Sea of Japan

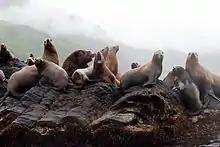
Sea lions on Moneron Island

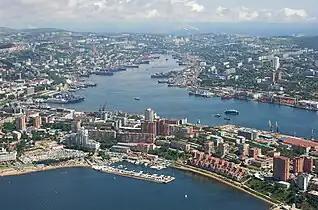
Zolotoy Rog bay near Vladivostok, Russia

Few rivers flow into the Sea of Japan from mainland Asia, the largest being Tumen, Rudnaya, Samarga, Partizanskaya and Tumnin; all of them have a mountainous character. In contrast, numerous large rivers flow from Honshū and Hokkaidō into the sea, including Japan's four largest rivers: the Shinano, Ishikari, Agano and Mogami. The total annual river discharge into the sea is and is relatively constant through the year, except for a minor increase in July. Most water (97% or ) flows into the sea through the Korea Strait and discharges through the Tsugaru (64% or , La Pérouse ) and Korea straits. Rainfall, evaporation and riverine inflow make only 1% of the water balance. Between October and April, the outflow exceeds the inflow due to the lower income through the Korea Strait; this balance reverses between May and September.